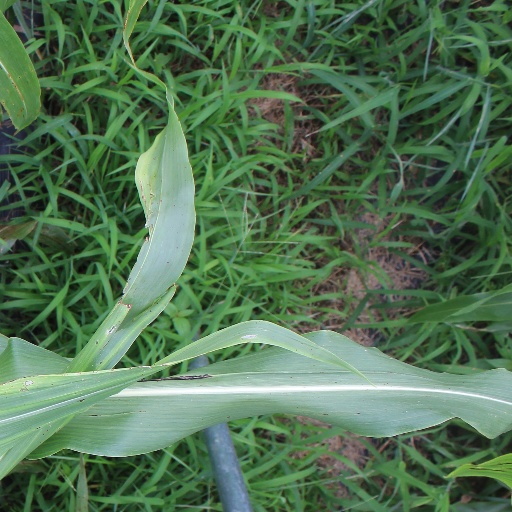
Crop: sorghum